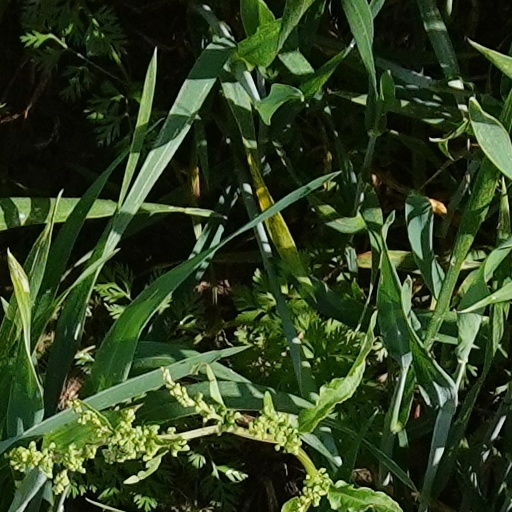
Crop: wheat